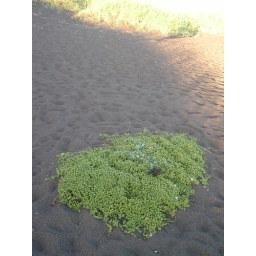
Taken on the beach on the west side of the river near Eyrarbakki